1999 Euro Open by Nissan

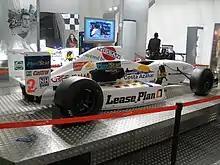
The car in which Fernando Alonso won the title at the final race; overhauling Manuel Gião by just seven points.

The 1999 Euro Open by Nissan was contested over 8 race weekends/16 rounds. In this one-make formula all drivers had to use Coloni CN1 chassis and Nissan engines. 16 teams and 36 drivers competed.